MS Bahamas Celebration

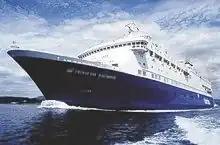
MS "Prinsesse Ragnhild"

From 1981 to 2004, MS "Prinsesse Ragnhild" operated on the Oslo to Kiel route, first for Jahre Line and, from 1990 onwards, for their successor Color Line. In 1992 she was radically rebuilt at Astilleros Españoles, Cadiz, increasing her length by 35.25 meters and passenger capacity by 858.